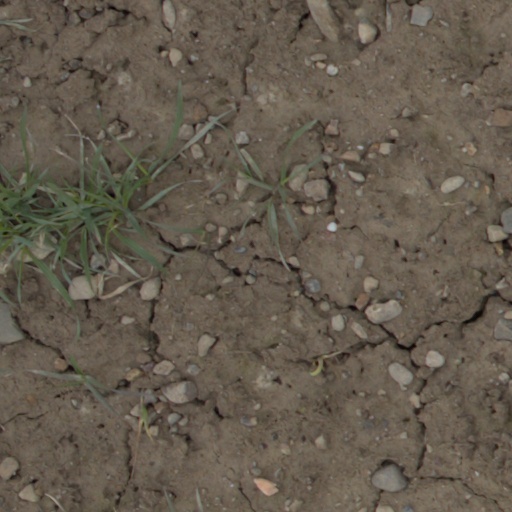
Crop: wheat